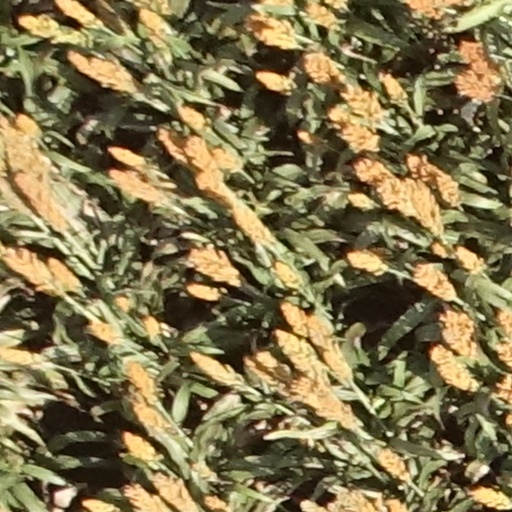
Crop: sorghum